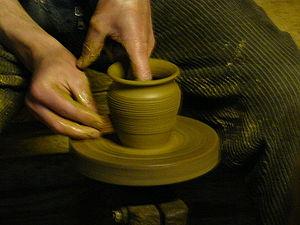
Un tour de potier est, dans le domaine de la poterie, une machine utilisée dans la création de céramiques aux profils arrondis.